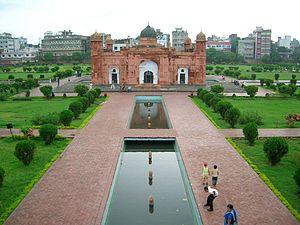
La culture du Bangladesh est un mélange complexe, vieux de 2 500 ans, de plusieurs cultures et religions, dont l'islam, l'hindouisme, le jaïnisme, le bouddhisme, etc.
Cet article recense les sites inscrits au patrimoine mondial au Bangladesh.
Le Bangladesh, en forme longue la république populaire du Bangladesh, en bengali গণপ্রজাতন্ত্রী বাংলাদেশ, Gônoprojatontri Bangladesh, est un pays du sous-continent indien. Situé au nord du golfe du Bengale, quasiment enclavé dans l'Inde, il a une petite frontière commune avec la Birmanie.